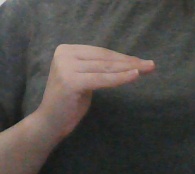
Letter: haa